Atherinomorpha

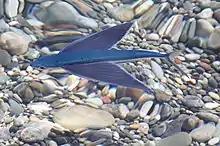
"Exocoetus volitans" a member of the Beloniformes

The Atherinomorpha is a clade of fishes in the superorder Acanthopterygii, the ray-finned fishes, consisting of three orders. The clade is ranked as an infraseries within the subseries Ovalentaria, which in turn is ranked within the wider Percomorpha clade.